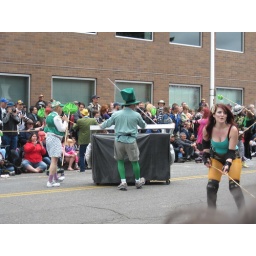
This was a giant boombox. Note the girl in the green top and yellow leggings.